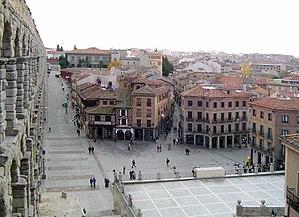
Place de l'Azoguejo à Ségovie vue de l'acqueduc romain.